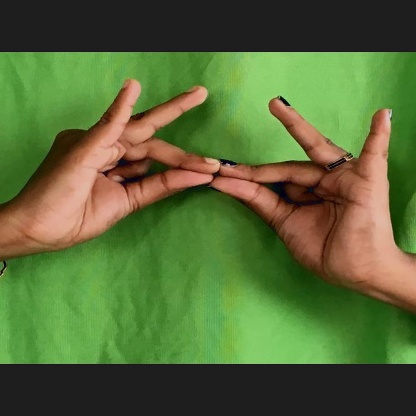
Mudra: Sakata